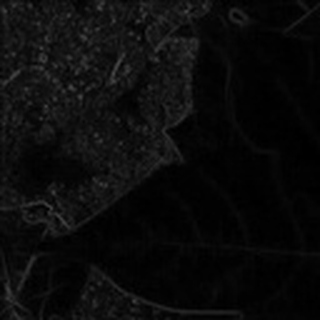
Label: healthy_cotton